J. Michelle Childs

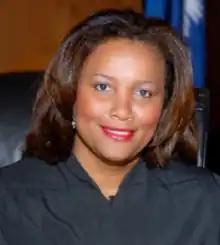
US District Court Judge J. Michelle Childs

On December 22, 2009, President Barack Obama nominated Childs to serve on the United States District Court for the District of South Carolina, to fill the seat vacated by Judge G. Ross Anderson, who assumed senior status on January 29, 2009. On April 16, 2010, a hearing on her nomination was held before the Senate Judiciary Committee. On May 6, 2010, her nomination was favorably reported by the committee. Her nomination was confirmed by the United States Senate on August 5, 2010. She received her commission on August 20, 2010. Her service on the district court terminated on August 2, 2022, when she was elevated to the Court of Appeals.